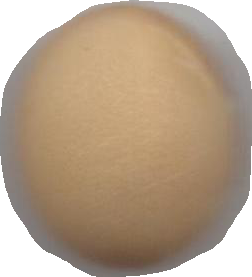
Variety: Dega